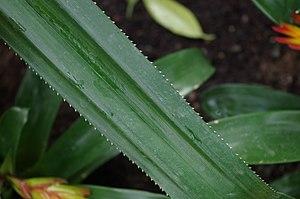
Pandanus spathulatus